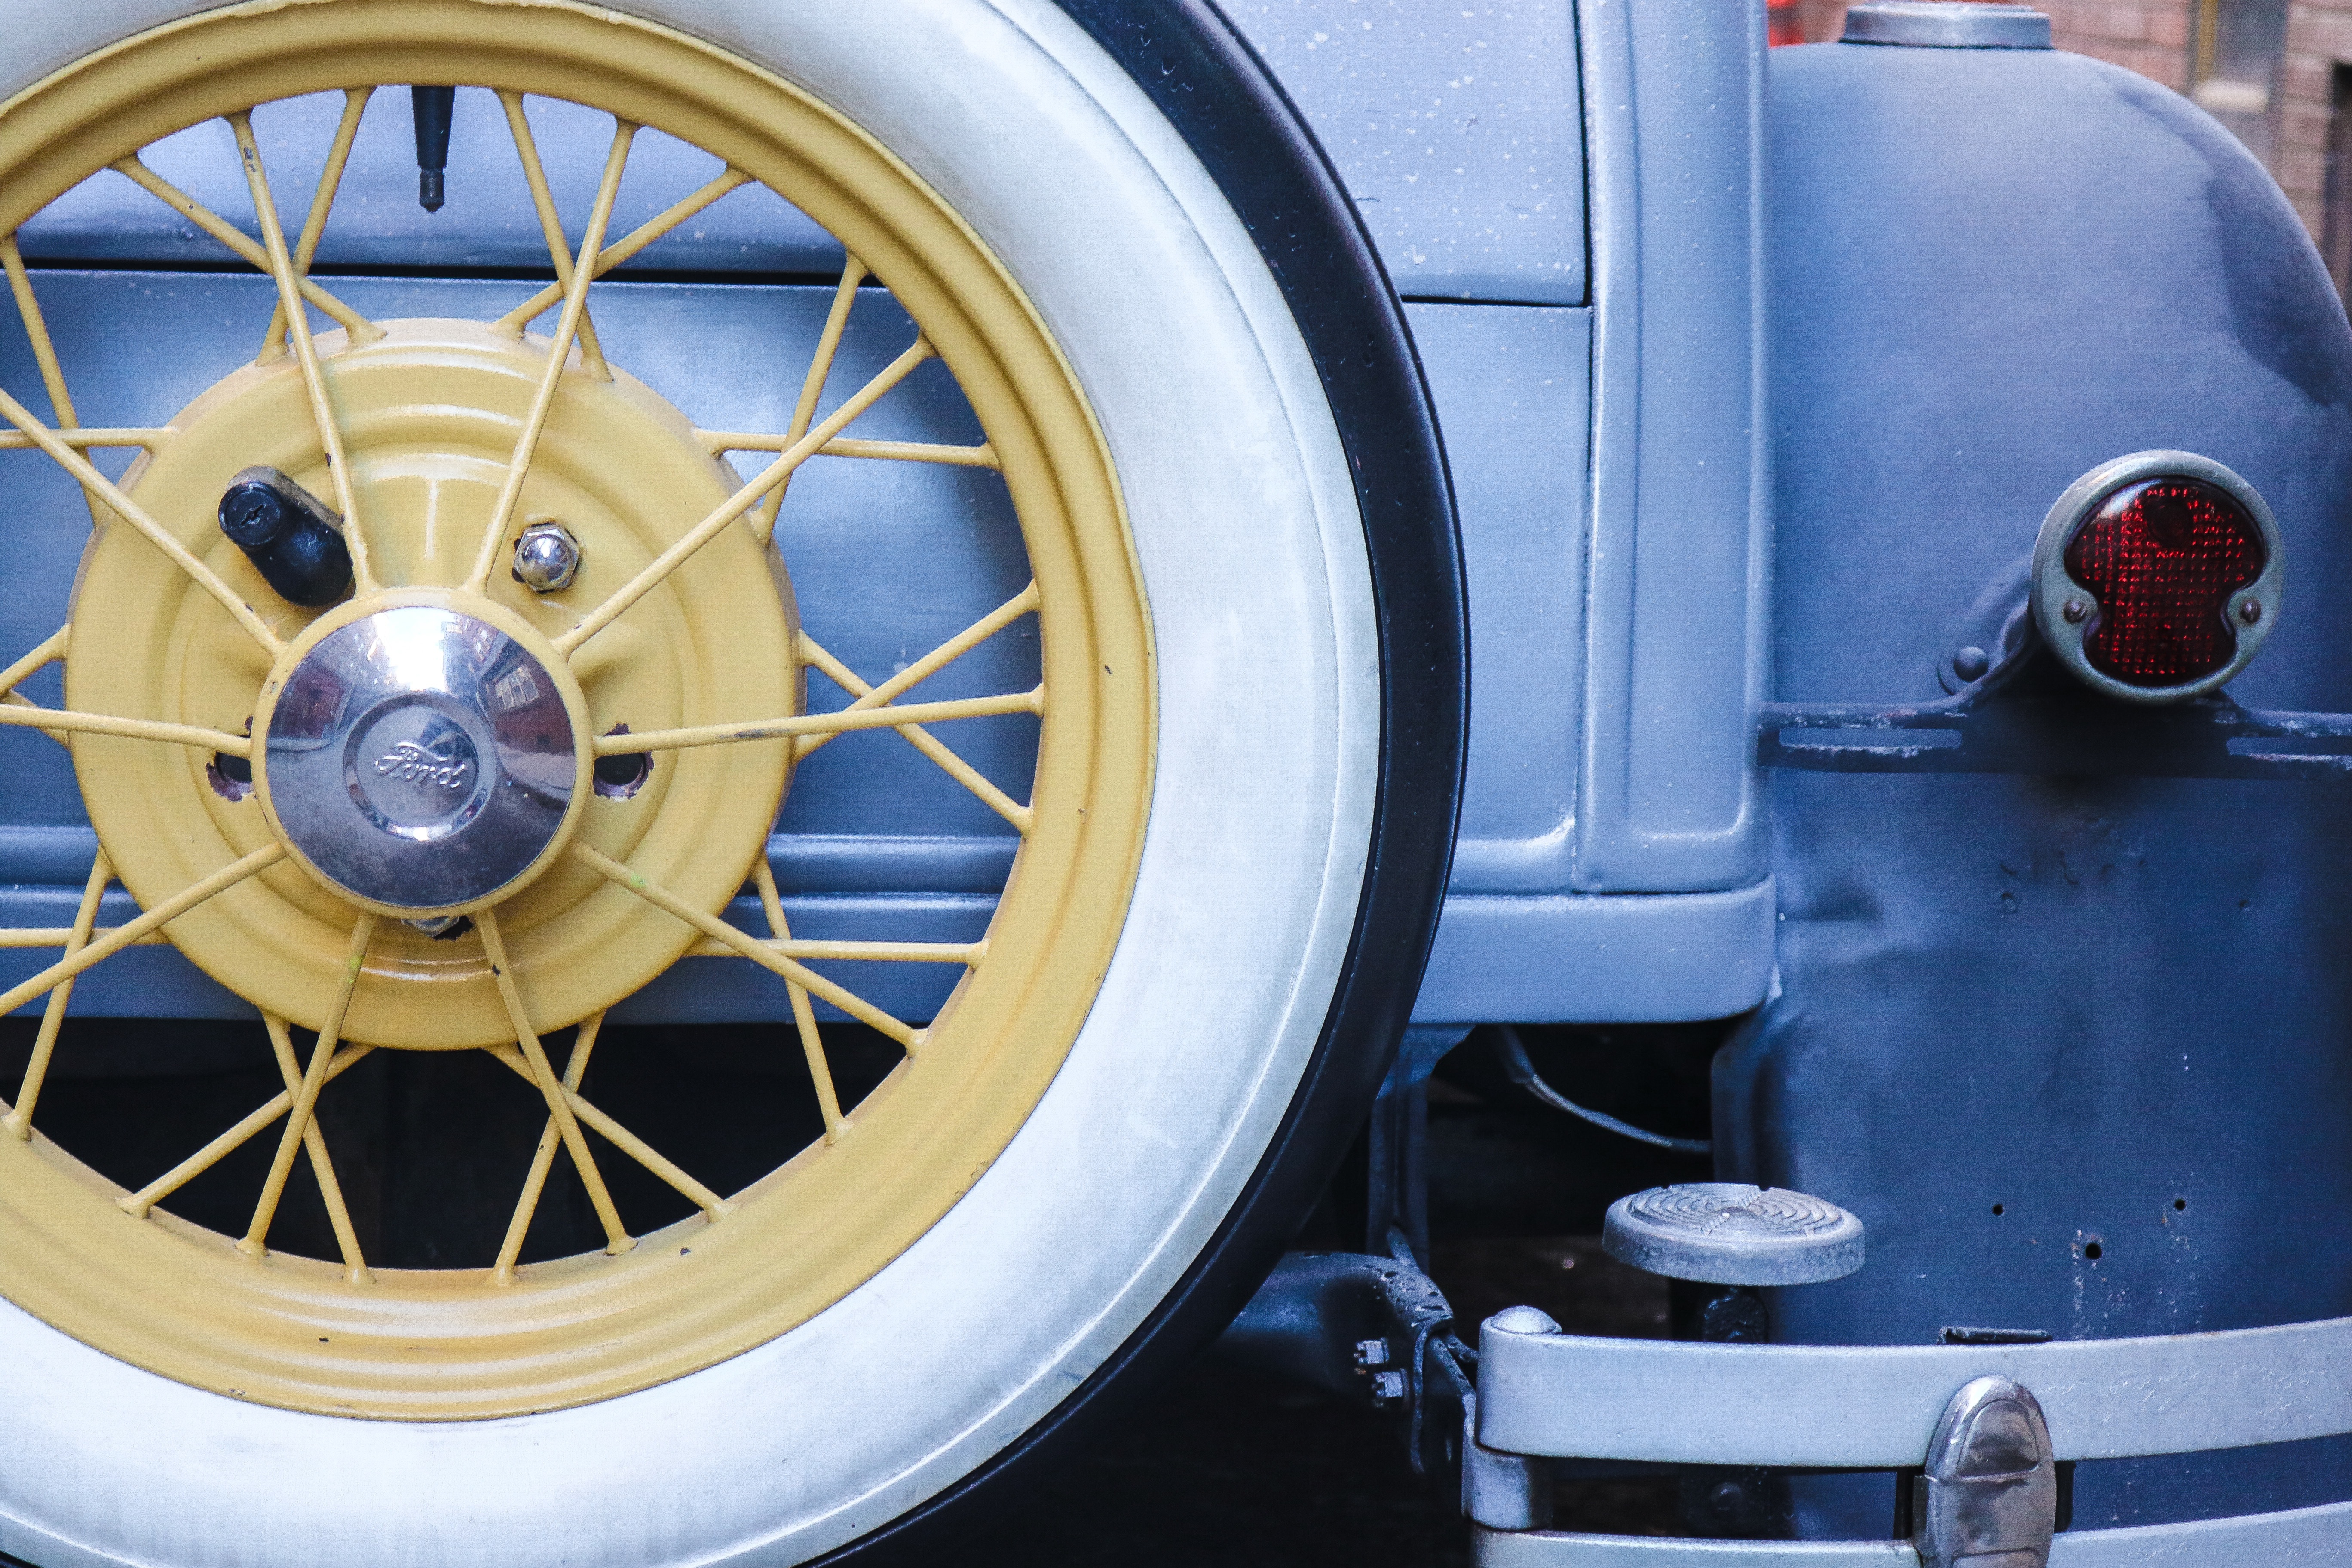
car, vintage, antique, wheel, automobile, retro, vehicle, spoke, auto, blue, old car, tire, vintage car, rim, classic, vintage cars, classic cars, auto part, automobile make, automotive exterior, automotive tire, aircraft engine